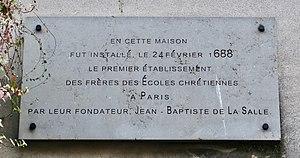
Plaque mentionnant la création du premier établissement des Frères des écoles chrétiennes en 1688 par Jean-Baptiste de la Salle, 12 rue Princesse (Paris, 6e).
Les Frères des écoles chrétiennes ou Lasalliens forment une congrégation laïque masculine de droit pontifical.
La rue Princesse est une voie du 6ᵉ arrondissement de Paris, en France.